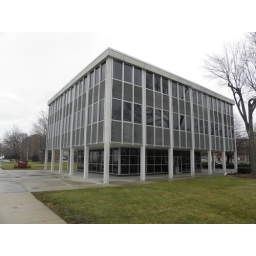
It seems a shame they would put this glass box in among all those historic homes.